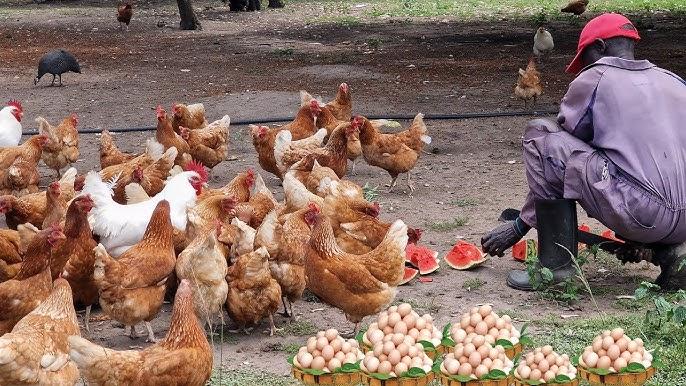
Ufugaji wa kuku wa mayai wa aina tofautitofauti wenye rangi nyeupe pamoja na rangi nyekundu ndani ya banda, huku kukiwa na mayai yaliyowekwa katika matenga ya kuhifadhia mayai hayo ndani ya banda na mkulima anayefuga kuku.